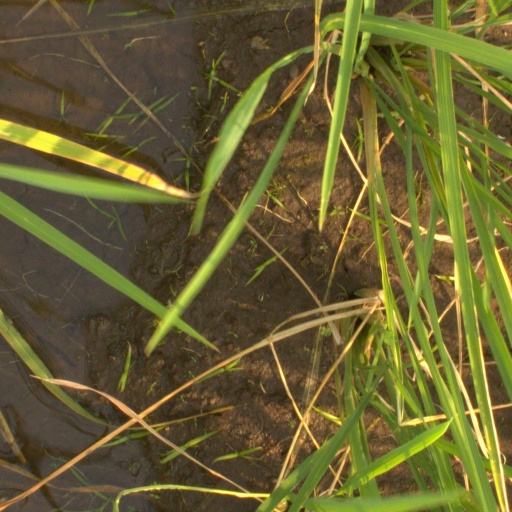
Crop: rice